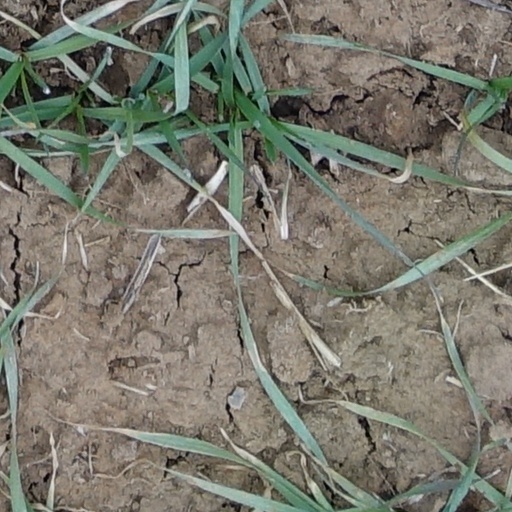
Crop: wheat